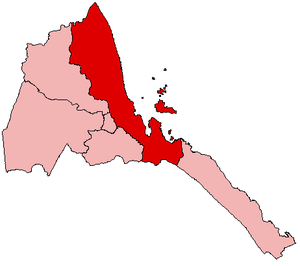
Semenawi Keyih Bahri
Kort over regionens placering
Semenawi Keyih Bahri er en af Eritreas seks regioner. Den ligger langs den nordlig del af landets kystlinje mod Rødehavet, og omfatter blandt andet Dahlakøerne og havnebyen Massawa. Regionen er inddelt i ni administrative sub-regioner eller distrikter. Regionen havde i 2011 en befolkning på 897.454.